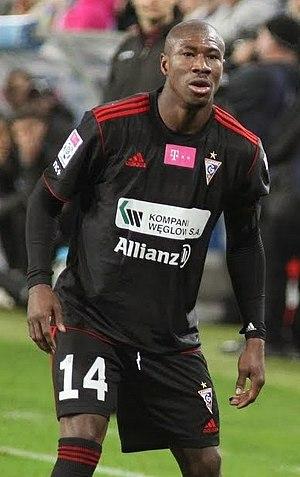
Préjuce Nakoulma est un footballeur international burkinabé né le 21 avril 1987 à Ouagadougou. Il évolue au poste d'attaquant à l'US Orléans.